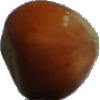
Label: Nut Forest 1